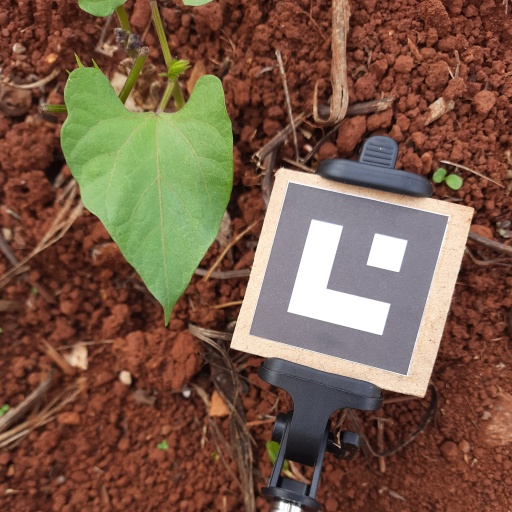
Observations: wavy surface, no eating holes, under cloudy sky